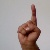
The image shows a hand gesture representing the letter 'D' in Indian Sign Language.